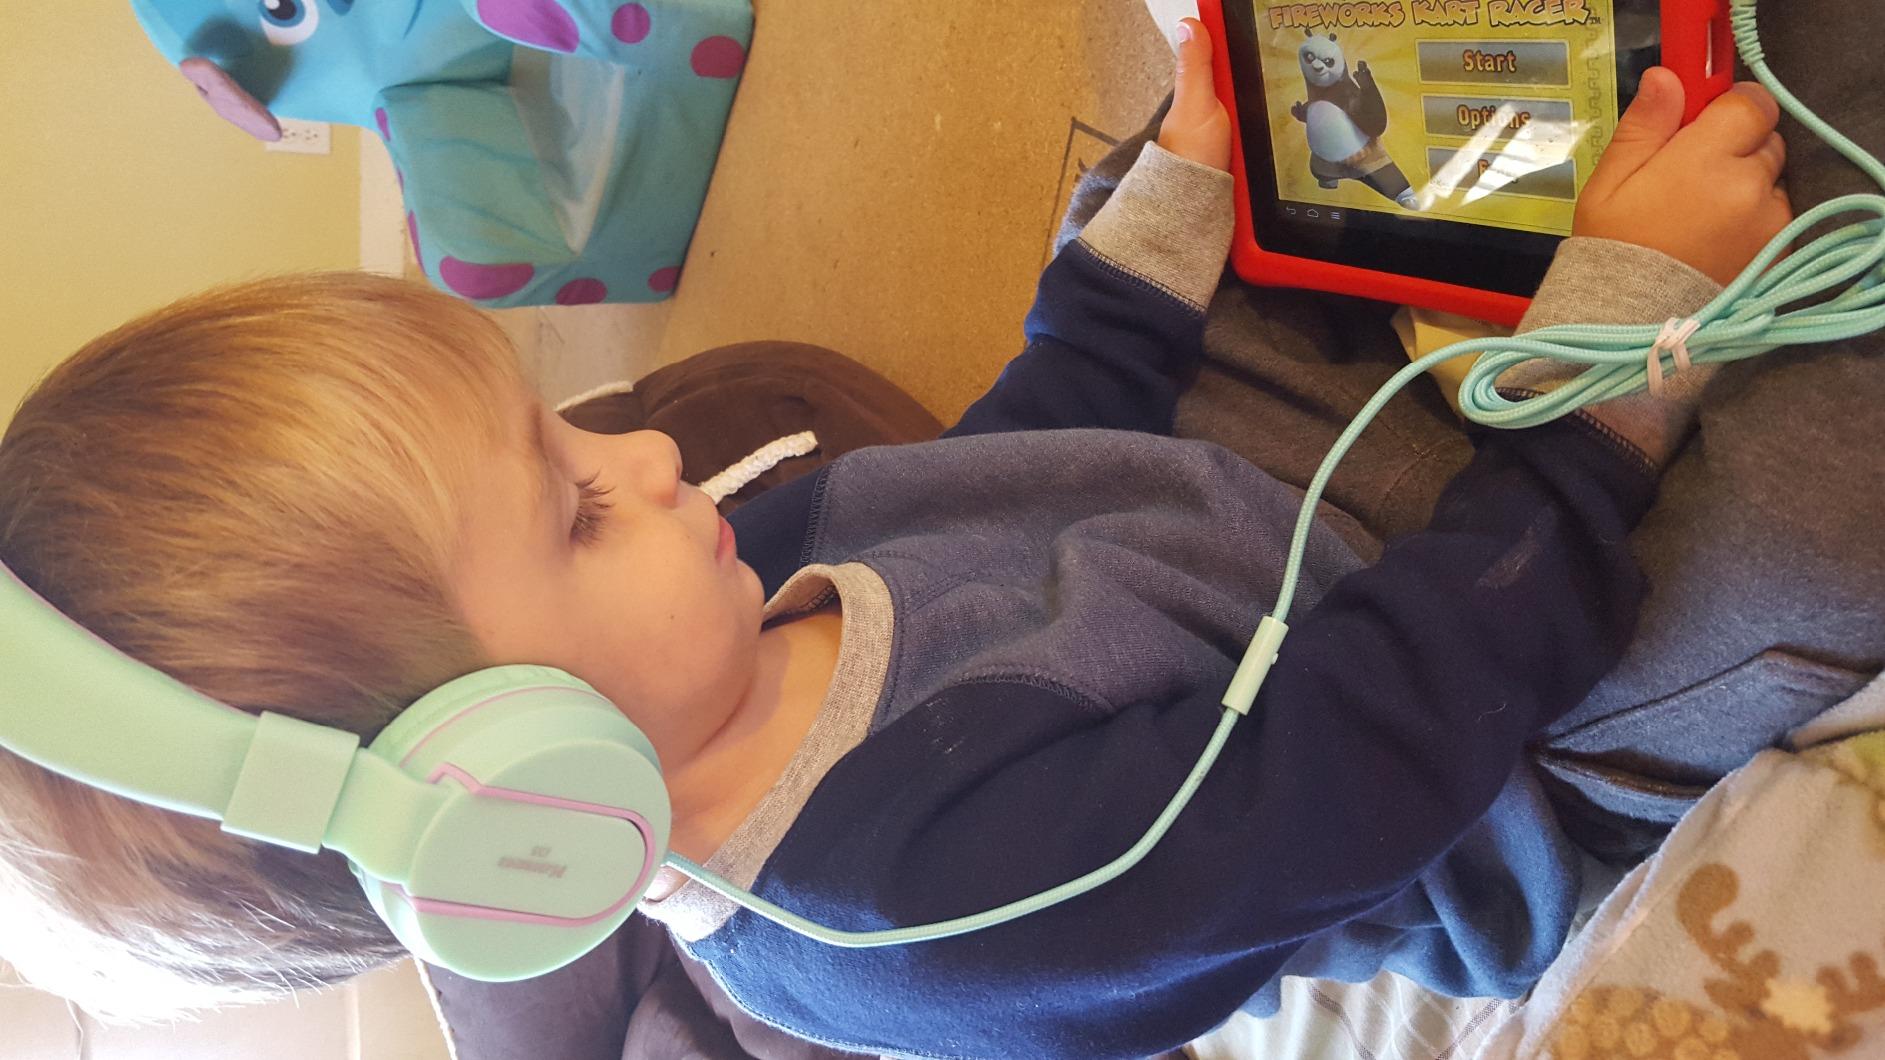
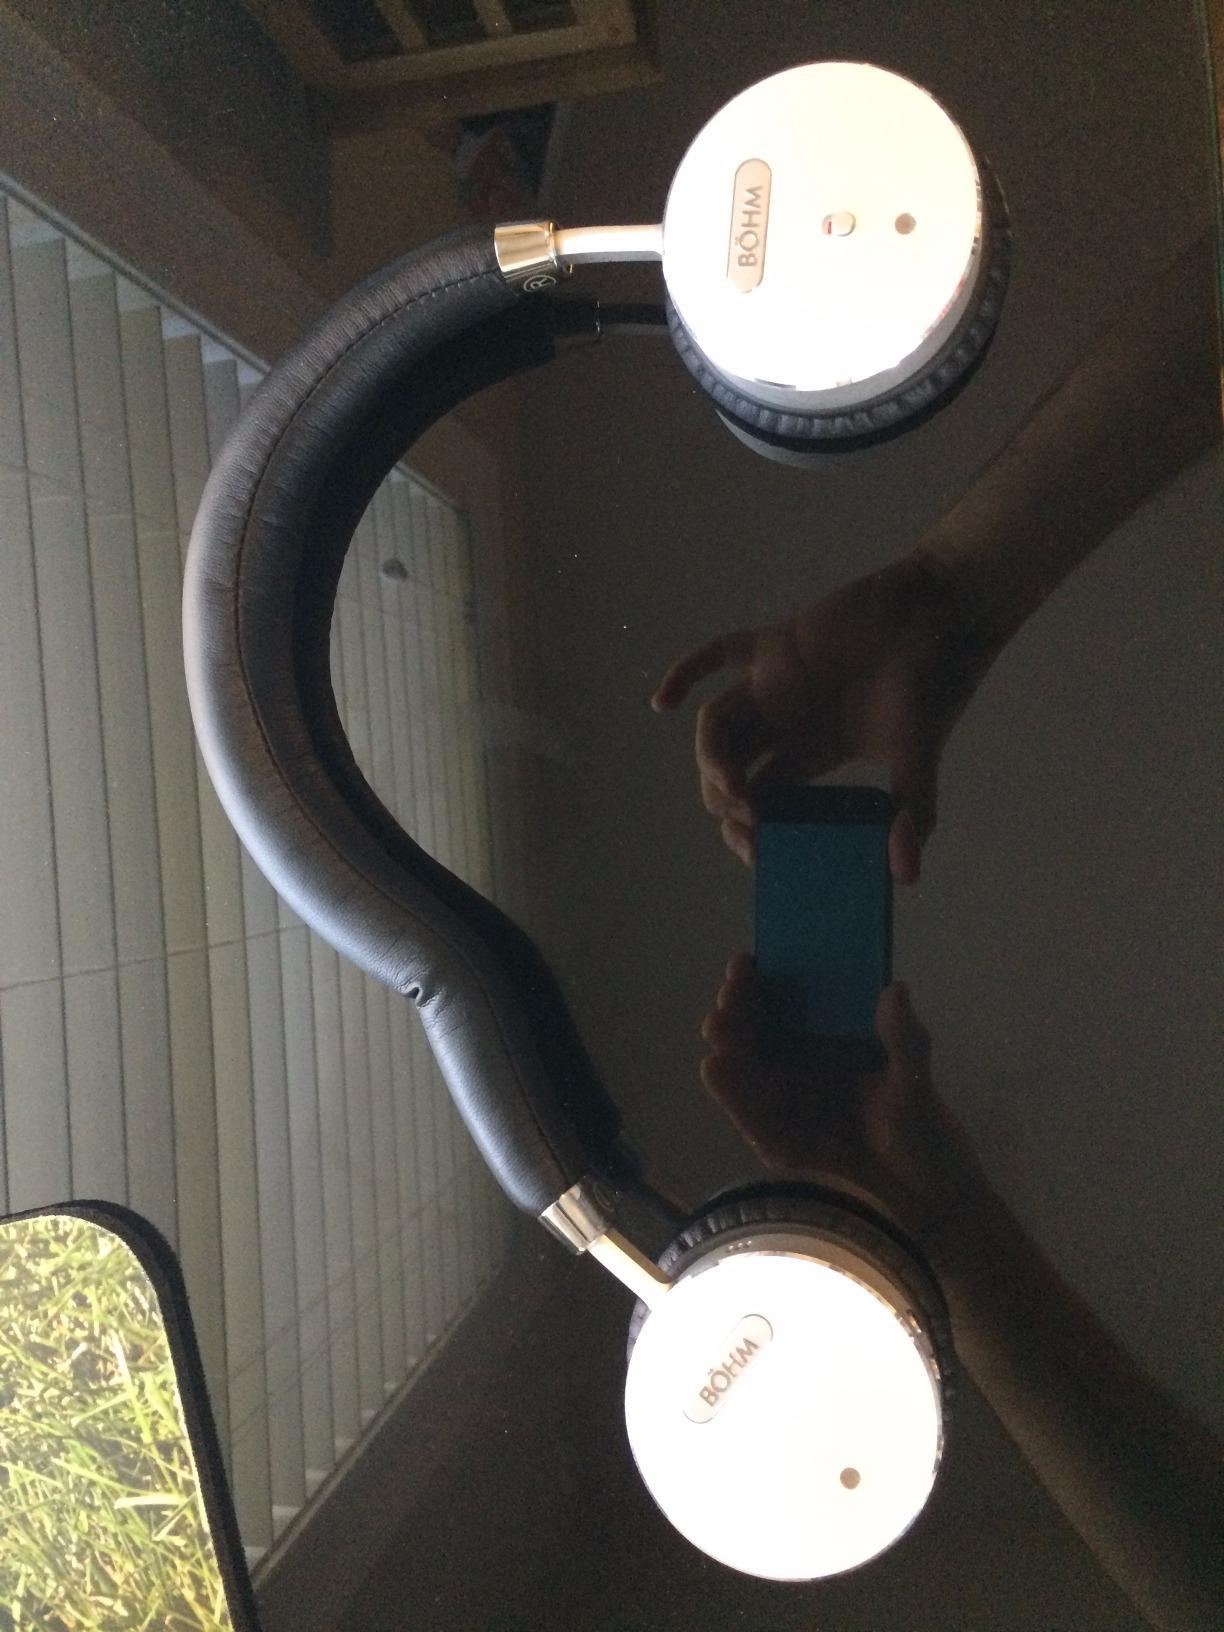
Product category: headphones
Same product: no